Beidaihe Conference (1958)

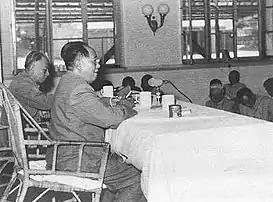

The background of Beidaihe Conference in 1958 was firstly manifested in the continually increasing economic targets.